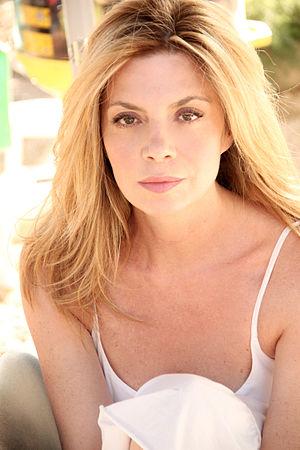
Benedicta Boccoli, née à Milan le 11 novembre 1966, est une actrice et animatrice de télévision italienne.